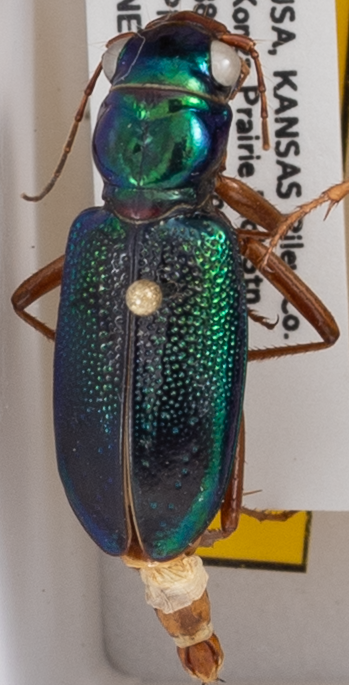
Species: Tetracha virginica
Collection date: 2019-07-29
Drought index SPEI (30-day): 0.39
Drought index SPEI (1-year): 1.69
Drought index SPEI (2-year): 0.9